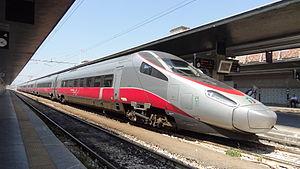
La liste qui suit est une liste de trains à grande vitesse limitée aux rames roulantes conventionnelles qui ont été, sont ou seront en service commercial sous peu.
Frecciargento est une catégorie de services ferroviaires de la compagnie ferroviaire italienne Trenitalia, qui a remplacé en juin 2012 la catégorie Eurostar Italia High Speed par les Frecce. Auparavant, les trains à grande vitesse Eurostar Italia avaient reçu le nom complémentaire de Frecciarossa ou Frecciargento, qui sont aujourd'hui les noms principaux des services ferroviaires.